COVID-19 recession

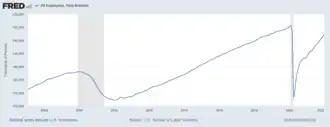
US non-farm payrolls, 2005 – January 2022

The National Bureau of Economic Research, considered the arbiter of recession declarations, found the United States recession began in February 2020 and ended roughly two months later, in April 2020, making it the shortest recession on records dating to 1854.